Naga Shaurya

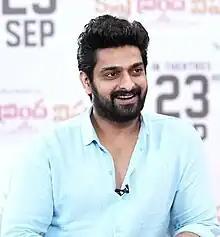
Naga Shaurya in 2022

Naga Shaurya (born 22 January 1989) is an Indian actor, producer, and writer who works in Telugu films. Shaurya made his debut with the coming-of-age film "Cricket, Girls And Beer" (2011). After starring in the National Award winning anthology film "Chandamama Kathalu" (2014), Shaurya had his breakthrough with the romantic comedy "Oohalu Gusagusalade", the same year.